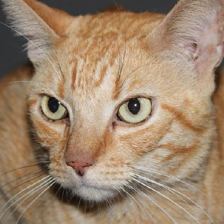
Label: animals